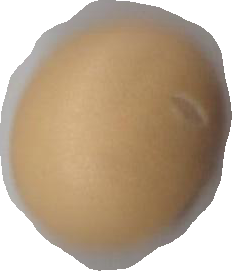
Variety: Dega